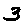
Label: 3